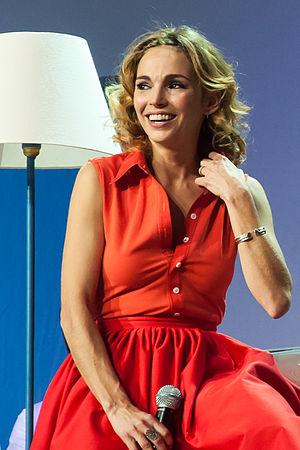
Claire Keim aux Enfoirés en Palais omnisports de Paris-Bercy, le 24 janvier 2013.
Bixente Lizarazu [biˈʃente liˈs̪araˌs̪u], né le 9 décembre 1969 à Saint-Jean-de-Luz, est un footballeur international français évoluant au poste d’arrière gauche de la fin des années 1980 jusqu'au milieu des années 2000 et reconverti comme consultant sportif.
Claire Keim est une actrice et chanteuse française.